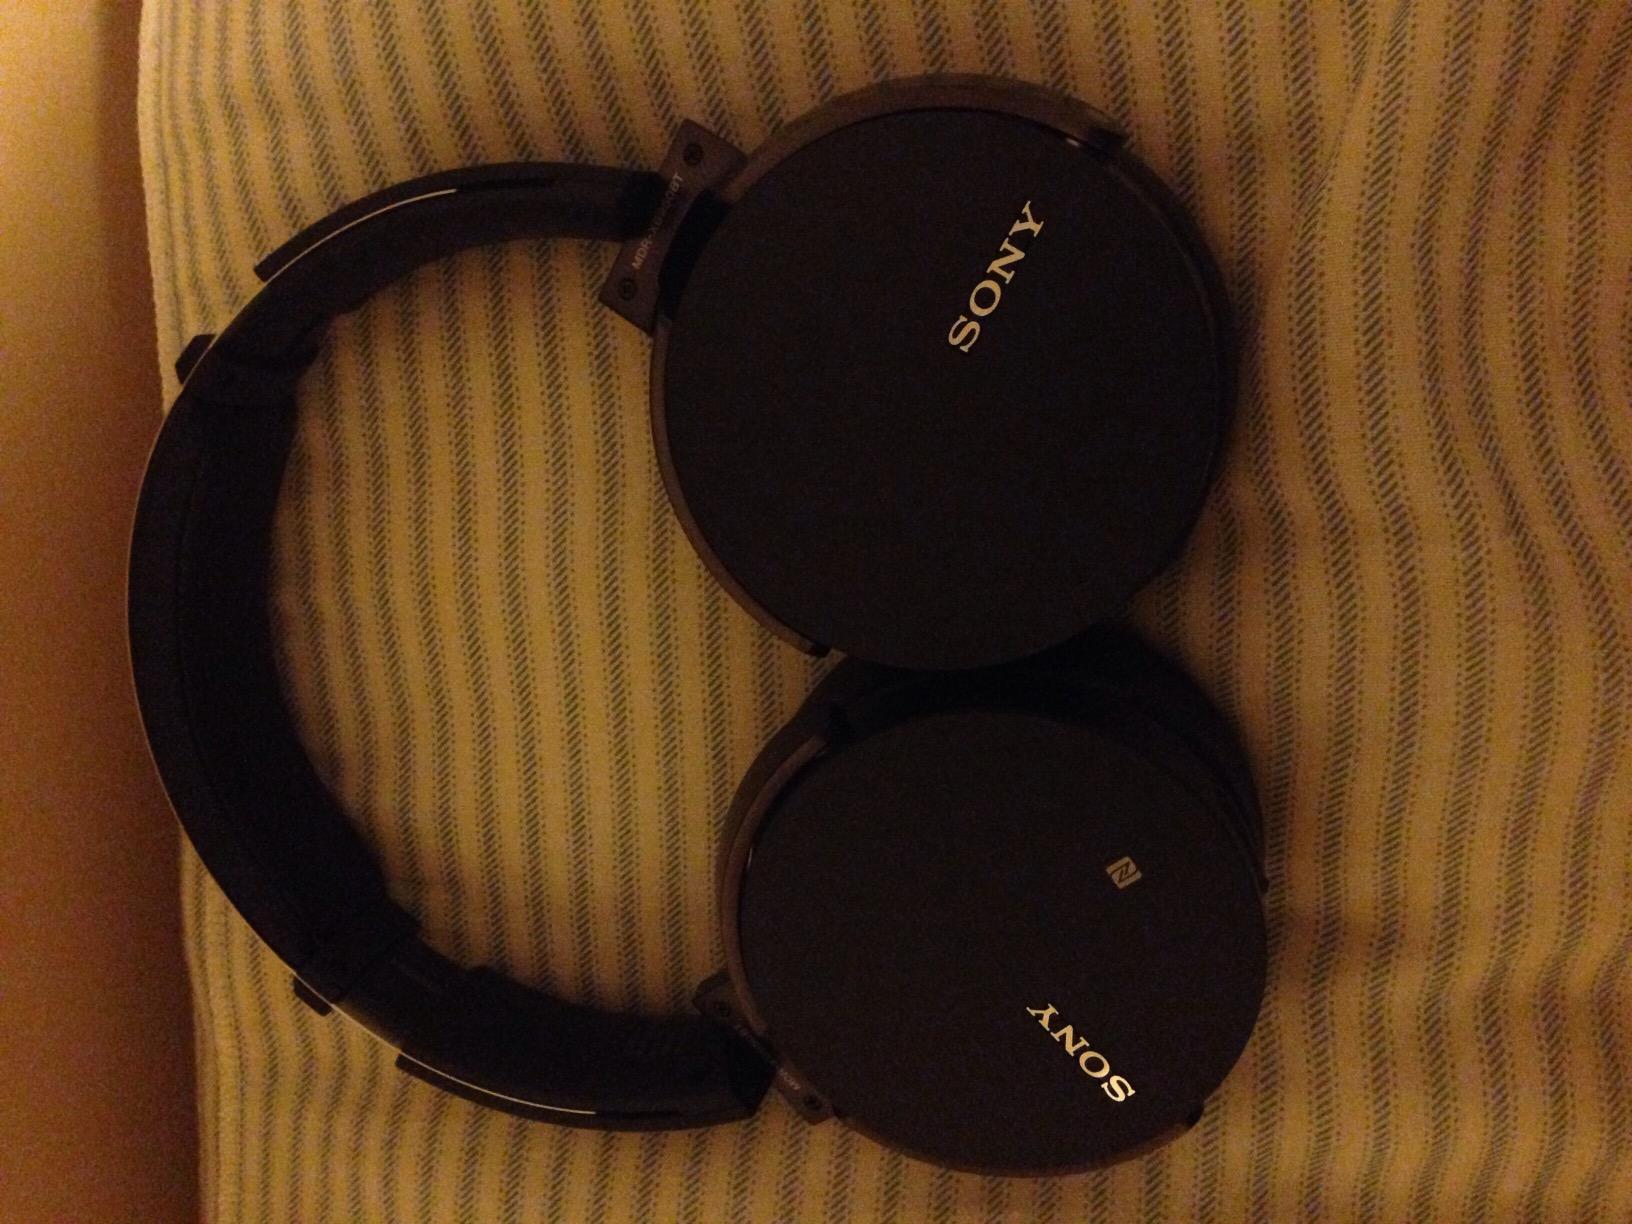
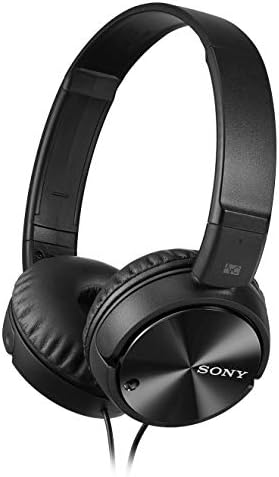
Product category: headphones
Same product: no